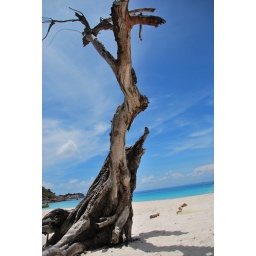
withered tree in beach